Olga Zaitseva

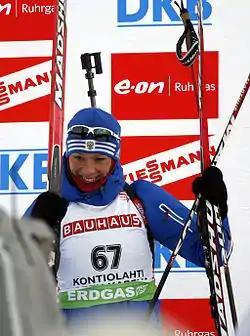
Olga Zaitseva Kontiolahti 2010

During her first 1999—2000 World Cup season, Zaitseva only appeared in one race, didn't scoring for the overall standings. Starting from the second half 2001—02 season, she became a regular in the Russian World Cup team. The best result is the 4th place in the 2004—05 season and winning the mass start discipline cup of the same season. All her results from the 2013-14 season after Sochi were voided due to doping offences.